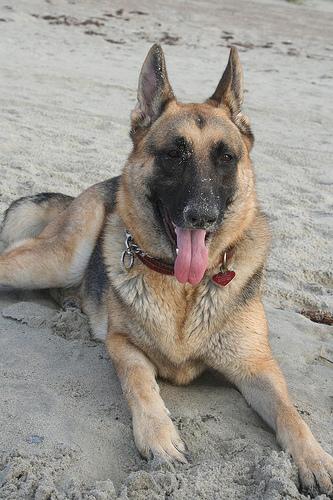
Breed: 211-n000018-German_shepherd